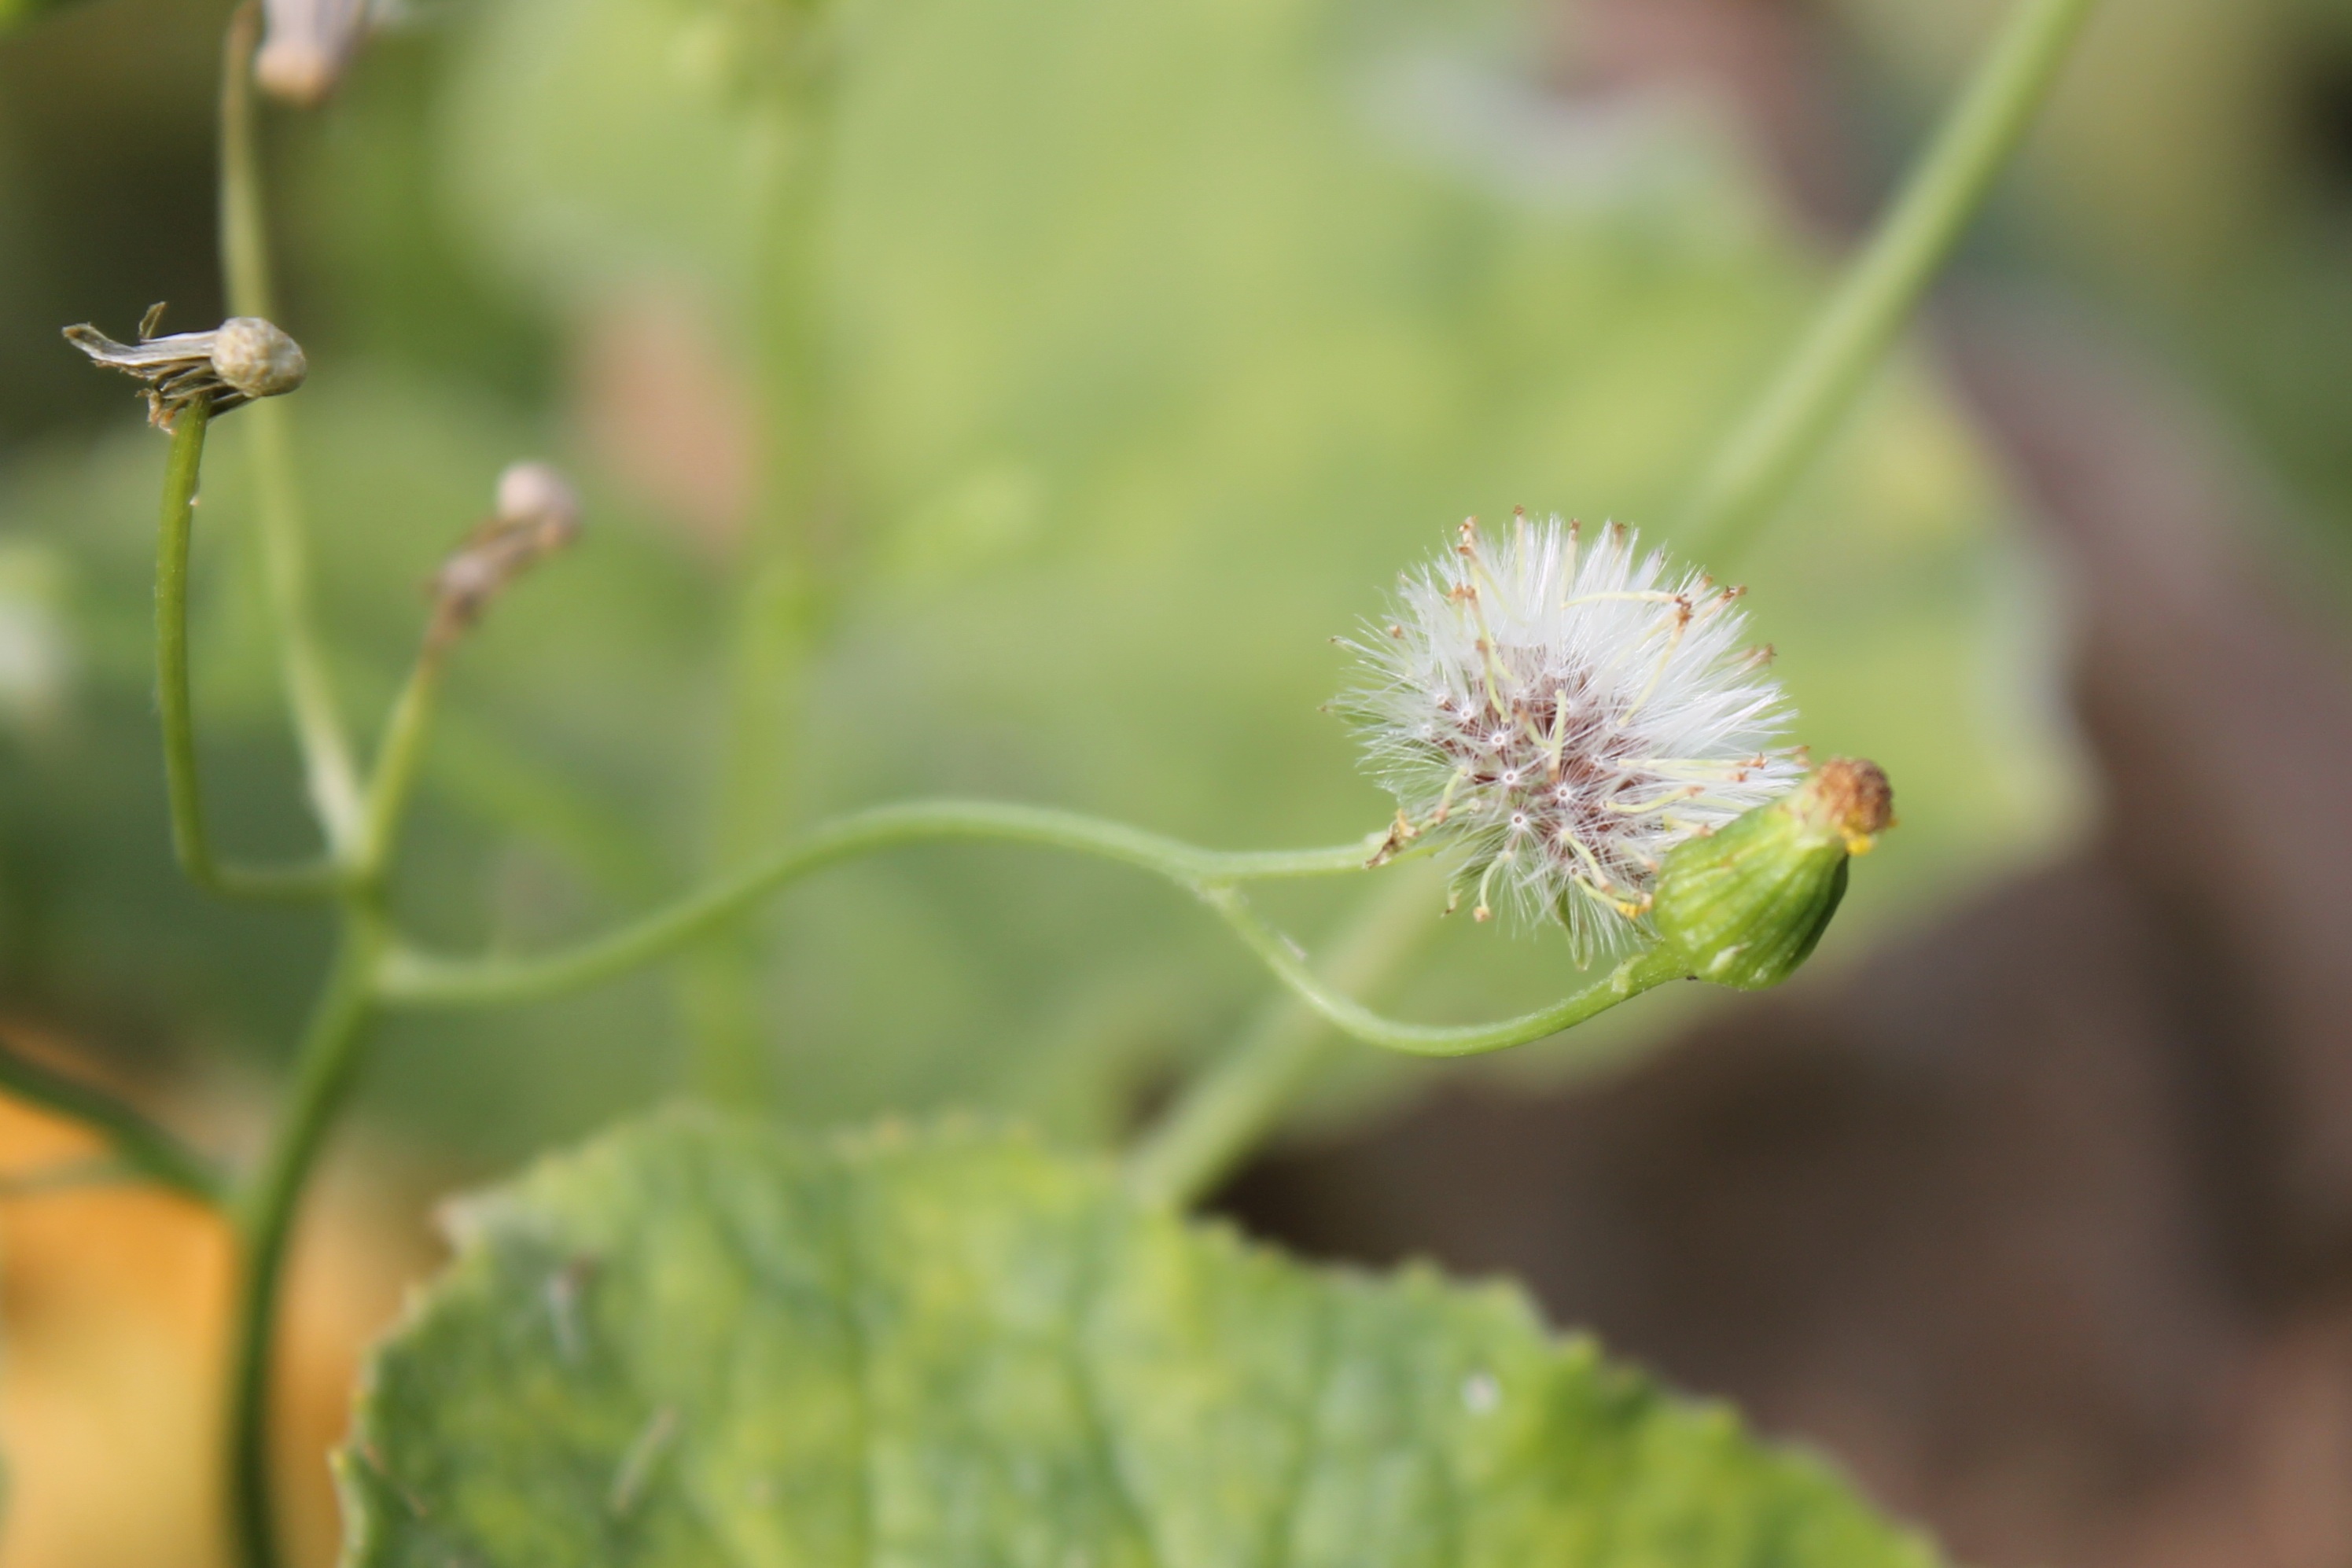
plant, photography, leaf, flower, food, green, produce, vegetable, botany, flora, wildflower, close up, macro photography, flowering plant, plant stem, land plant